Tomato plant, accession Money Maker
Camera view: horizontal (90 deg, fisheye); turntable rotation: 210 degrees
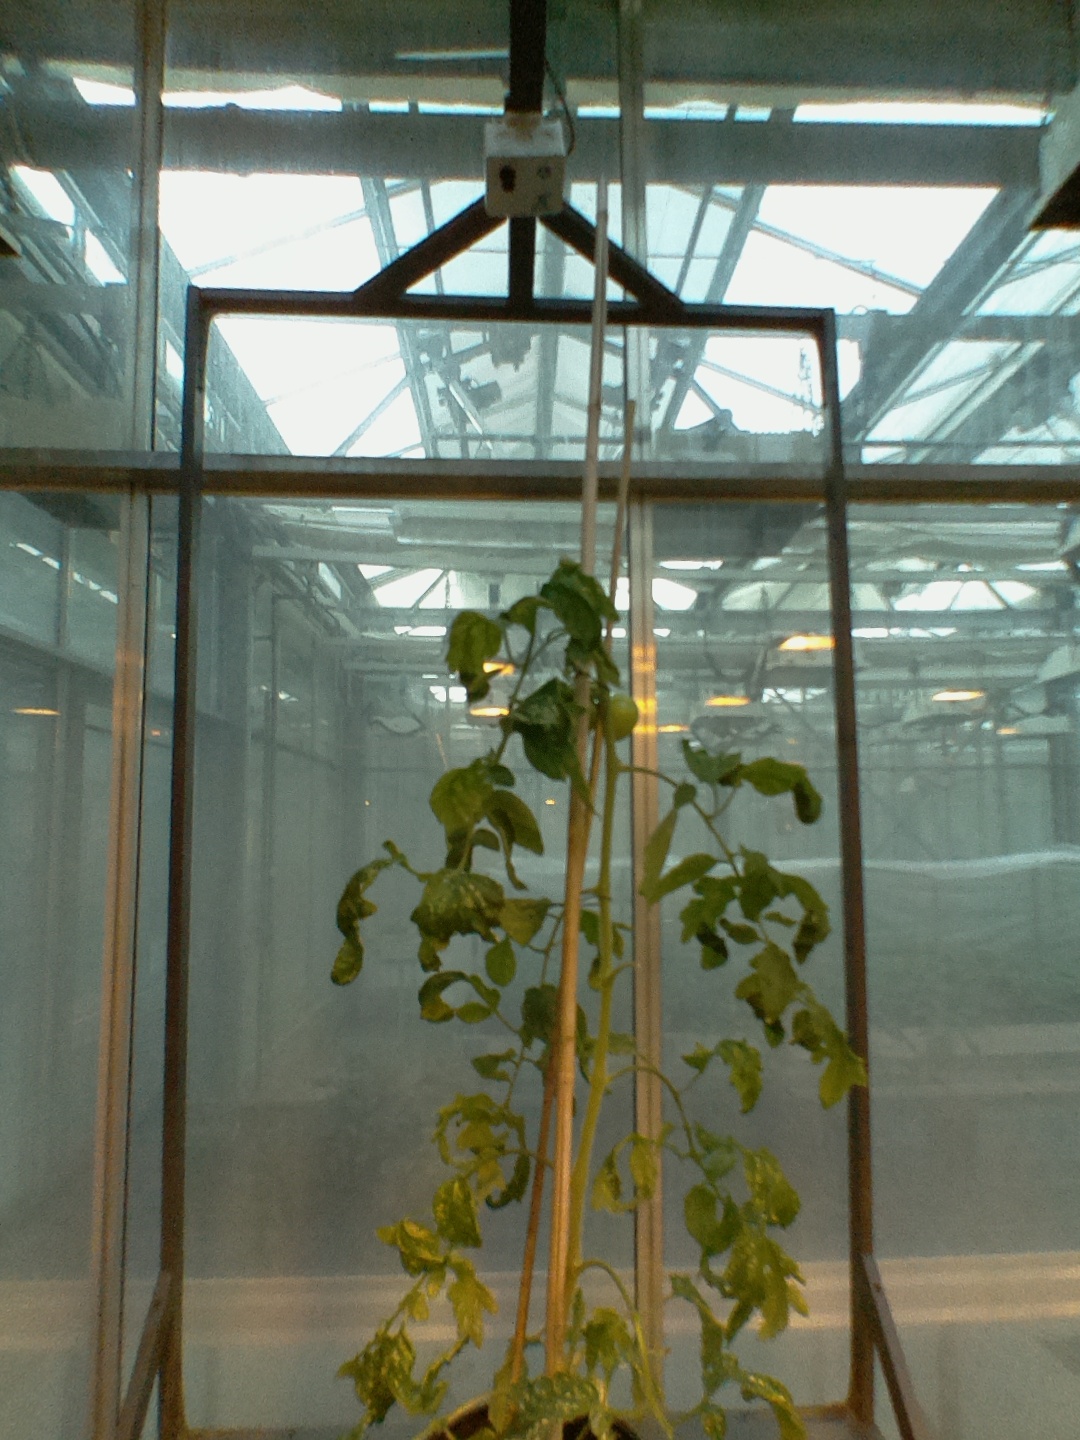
BBCH growth stage 76: 60%-70% of final fruit size